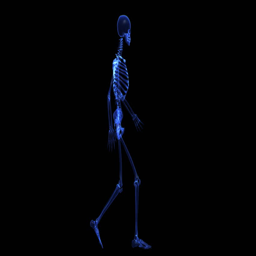
the contours of the human skeleton only view of figure